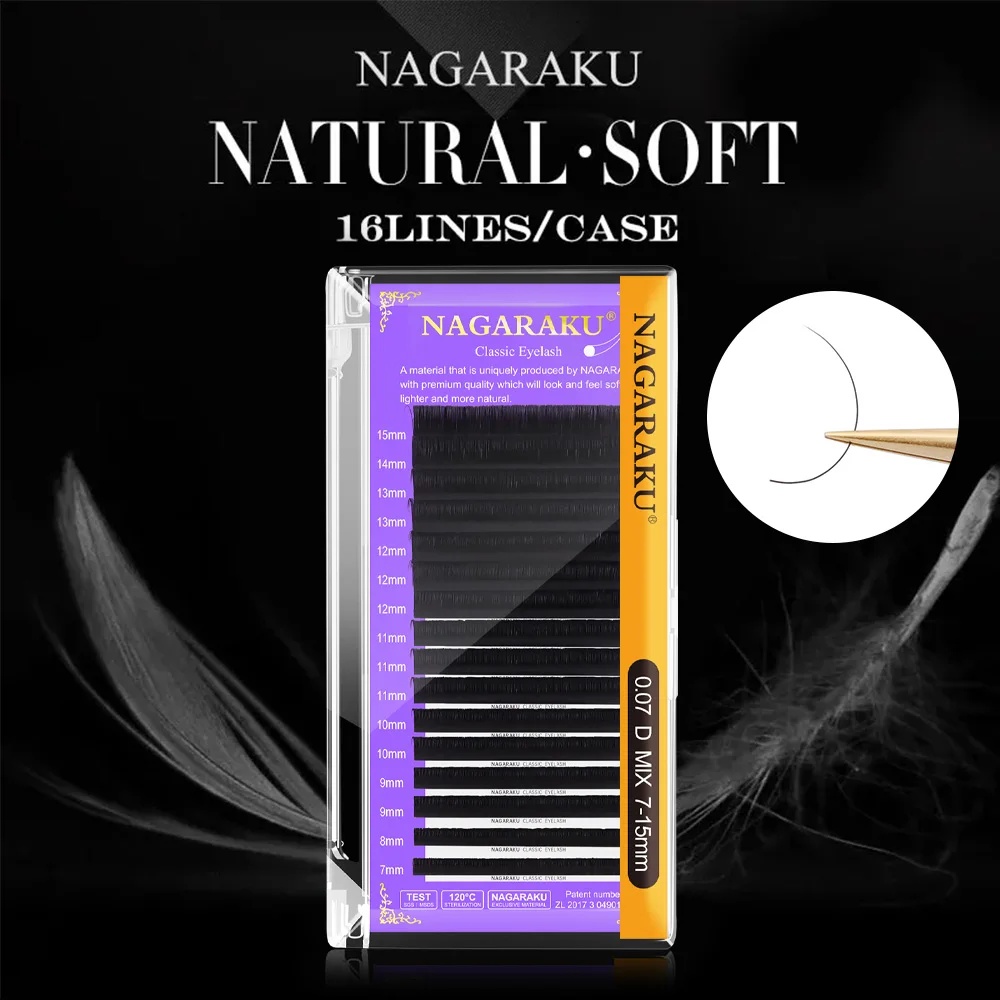
NAGARAKU 16Rows Classic Individual Eyelash Extension Lashes Matte Black Professional Soft Natural
SPECIFICATIONS Brand Name : NAGARAKU False Eyelashes Terrier : Other Origin : Mainland China CN : Shanghai False Eyelashe Length : 1cm-1.5cm Hign-concerned Chemical : None False Eyelashes Sort : Eyelashes Extension False Eyelash Material : Synthetic Hair Model Number : Classic Eyelash False Eyelashes Style : Natural Long Item Type : False eyelash Size : ALL SIZES Manufacturing Process : Hand Made Number of Pieces : One Unit False Eyelashes Type : Individual Lashes Quantity : 1000 Color : Natural Black OEM : availbel Measurement unit : 100000015 Sold in : sell_by_piece each pack : 1 Package size - height (cm) : 8 Package size - length (cm) : 19 Package size - width (cm) : 12 Package weight : 0.039 Advantages of NAGARAKU Eyelash Extensions: 1, NAGARAKU's specially designed materials have three primary features: light, natural and soft. 2, Eyelashes remain unchanged for 12 months or longer. 3, Attached to foils paper, our eyelash extensions are convenient to pick up and transfer, and not easy to deform or break. 4, With solid packaging, eyelashes bear no damage during transportation. 5, We are manufacture therefore we secure the fastest delivery and most favorable price. 6, Certified by MSDS and SDS, NAGARAKU eyelashes are handmade in whole, which it cruelty free. We use environment-friendly materials only. 7, Bulk price and customized label are negotiable.
Brand: Mehmal`s
Category: Health & Beauty > Personal Care > Cosmetics > Makeup > Eye Makeup > False Eyelashes